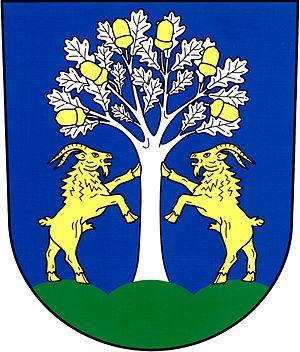
Prštice est une commune du district de Brno-Campagne, dans la région de Moravie-du-Sud, en République tchèque. Sa population s'élevait à 951 habitants en 2017.